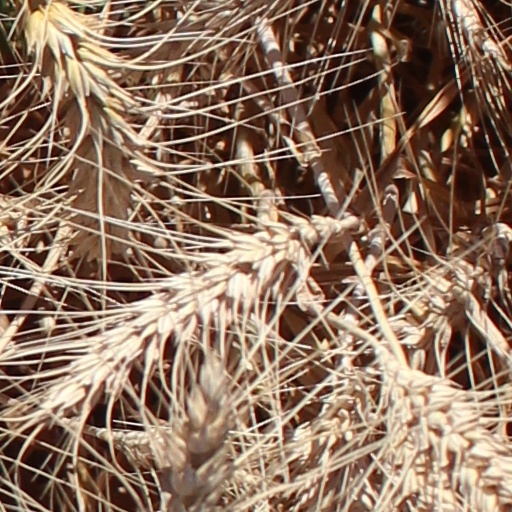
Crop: wheat